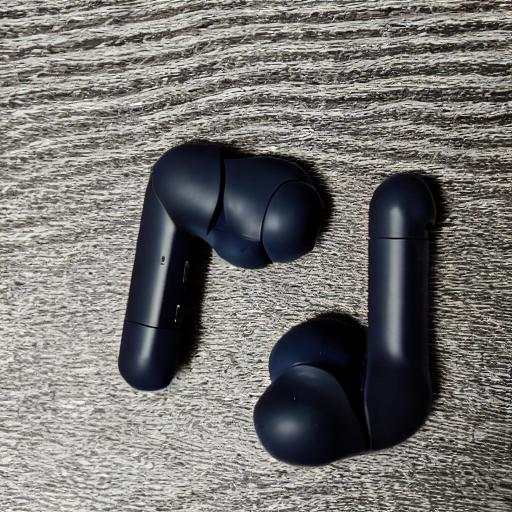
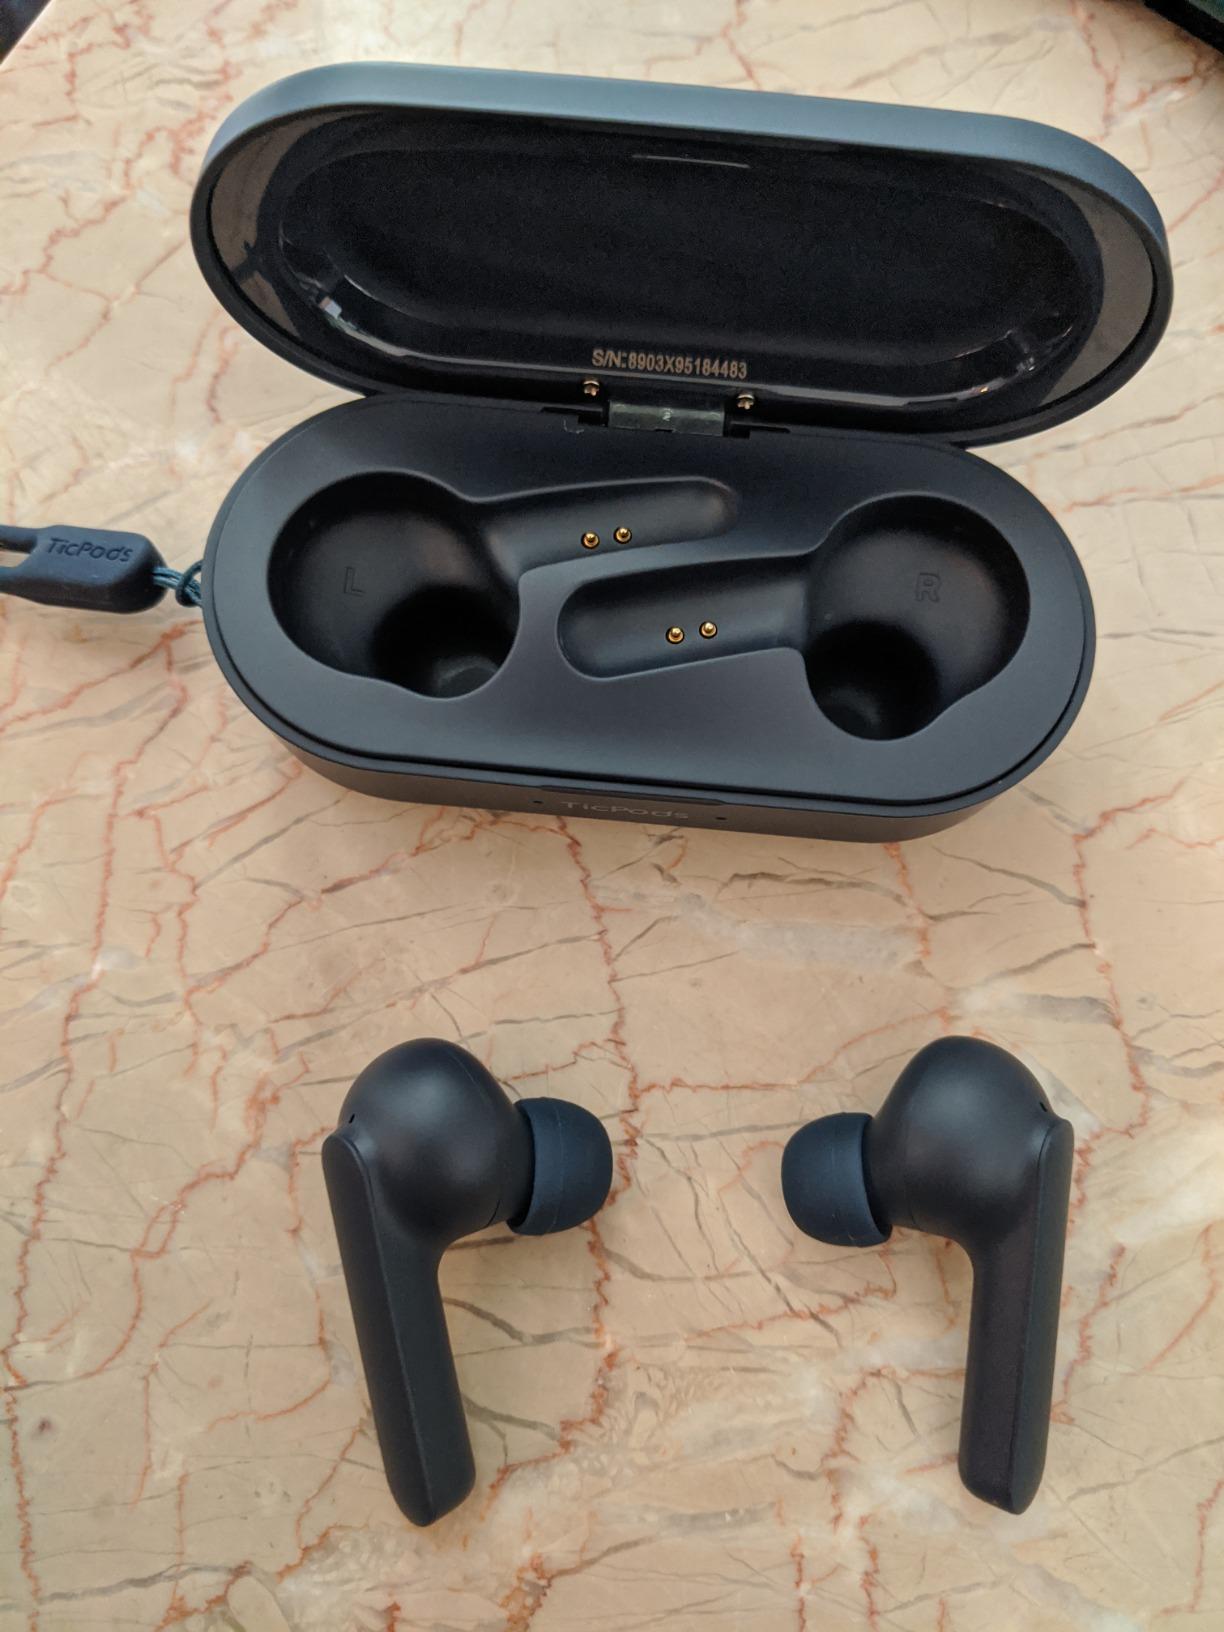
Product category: earbuds
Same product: no